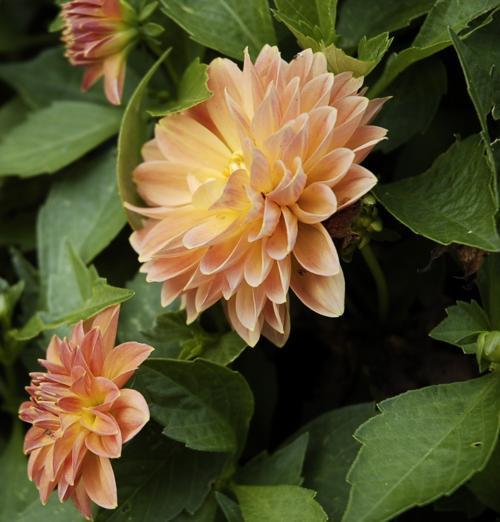
Label: pink-yellow dahlia?